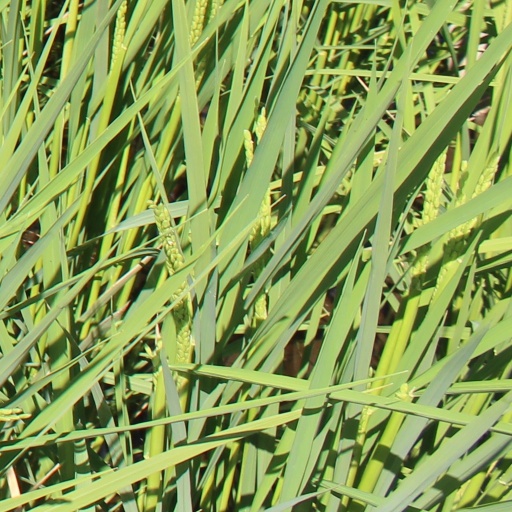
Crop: rice